Waste management in Turkey

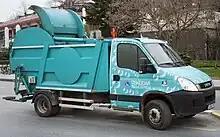
The management of municipal waste is under the responsibility of municipalities as a regional management approach

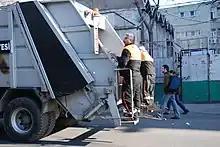
The municipal waste is collected on a regularly scheduled basis

Turkey's waste management system is not a priority policy area. The country regardless employs several waste management practices including sanitary landfills, incineration (only for hazardous waste), sterilization, composting, and other advanced disposal methods such as pyrolysis, gasification as well as plasma. The most common method of waste disposal in the country, especially for municipal waste, is landfilling. The municipal waste is collected on a regularly scheduled basis. The metropolitan municipality and other municipalities are responsible for providing collection, transportation, separation, recycling, disposal and storage of waste services.